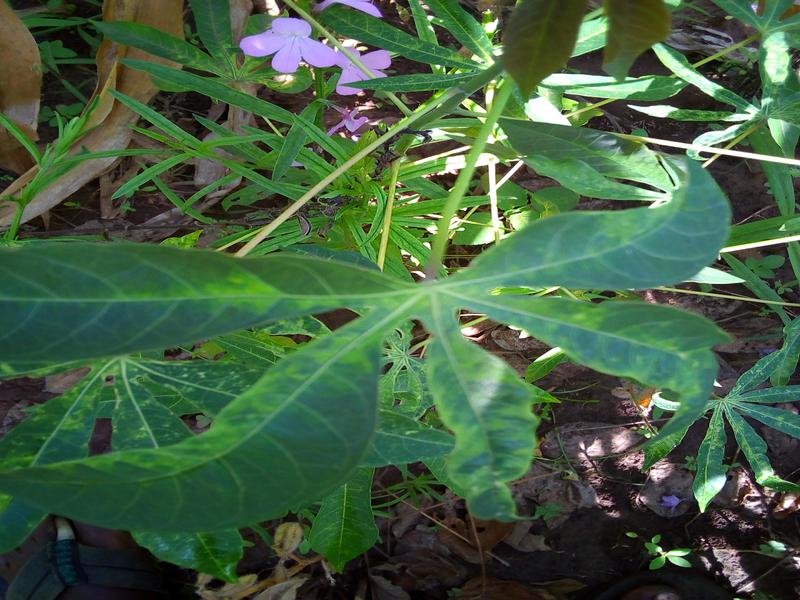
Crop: cassava
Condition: mosaic_disease